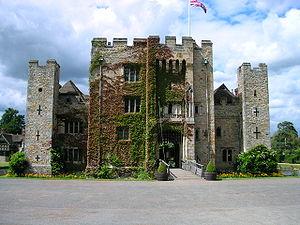
Cette liste des musées du Kent, Angleterre contient des musées qui sont définis dans ce contexte comme des institutions qui recueillent et soignent des objets d'intérêt culturel, artistique, scientifique ou historique. leurs collections ou expositions connexes disponibles pour la consultation publique. Sont également inclus les galeries d'art à but non lucratif et les galeries d'art universitaires. Les musées virtuels ne sont pas inclus.